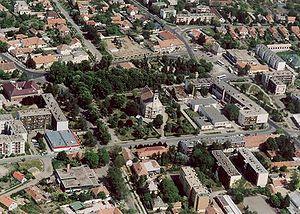
Heves est une ville et une commune du Comitat de Heves en Hongrie.